National anthem

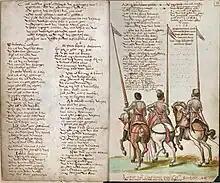
Early version of the "Wilhelmus" as preserved in a manuscript of 1617 (Brussels, Royal Library, MS 15662, fol. 37v–38r)

"" was written by Goffredo Mameli and set to music by Michele Novaro in 1847, currently used as the national anthem of Italy. The song was very popular during Italian unification and the following decades. However, after the Kingdom of Italy's 1861 proclamation, the republican and Jacobin connotations of "Il Canto degli Italiani" were difficult to reconcile with the new state's monarchic constitution. The kingdom chose instead "Marcia Reale" (Royal March), the House of Savoy's official anthem, composed by order of King Charles Albert of Sardinia in 1831. After the World War II, Italy became a republic. On 12 October 1946, it chose "Il Canto degli Italiani" as a provisional national anthem. The song would retain this role as "de facto" anthem of the Italian Republic, and after several unsuccessful attempts, gained "de jure" status on 4 December 2017.